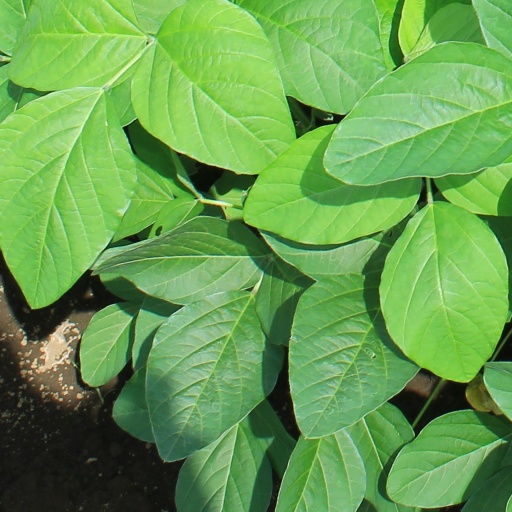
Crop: soybean